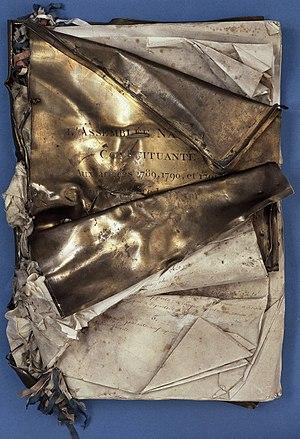
Constitution du 3 septembre 1791, brisée le 5 mai 1793. Ce document qui accompagnait la Déclaration de 1789 fut détruit par le mouton national, sorte de marteau-pilon, après la fin de la monarchie constitutionnelle
La Constitution française du 3 septembre 1791 est la première expérience d’un régime libéral en France. Elle apparaît en période révolutionnaire et institue une monarchie constitutionnelle.